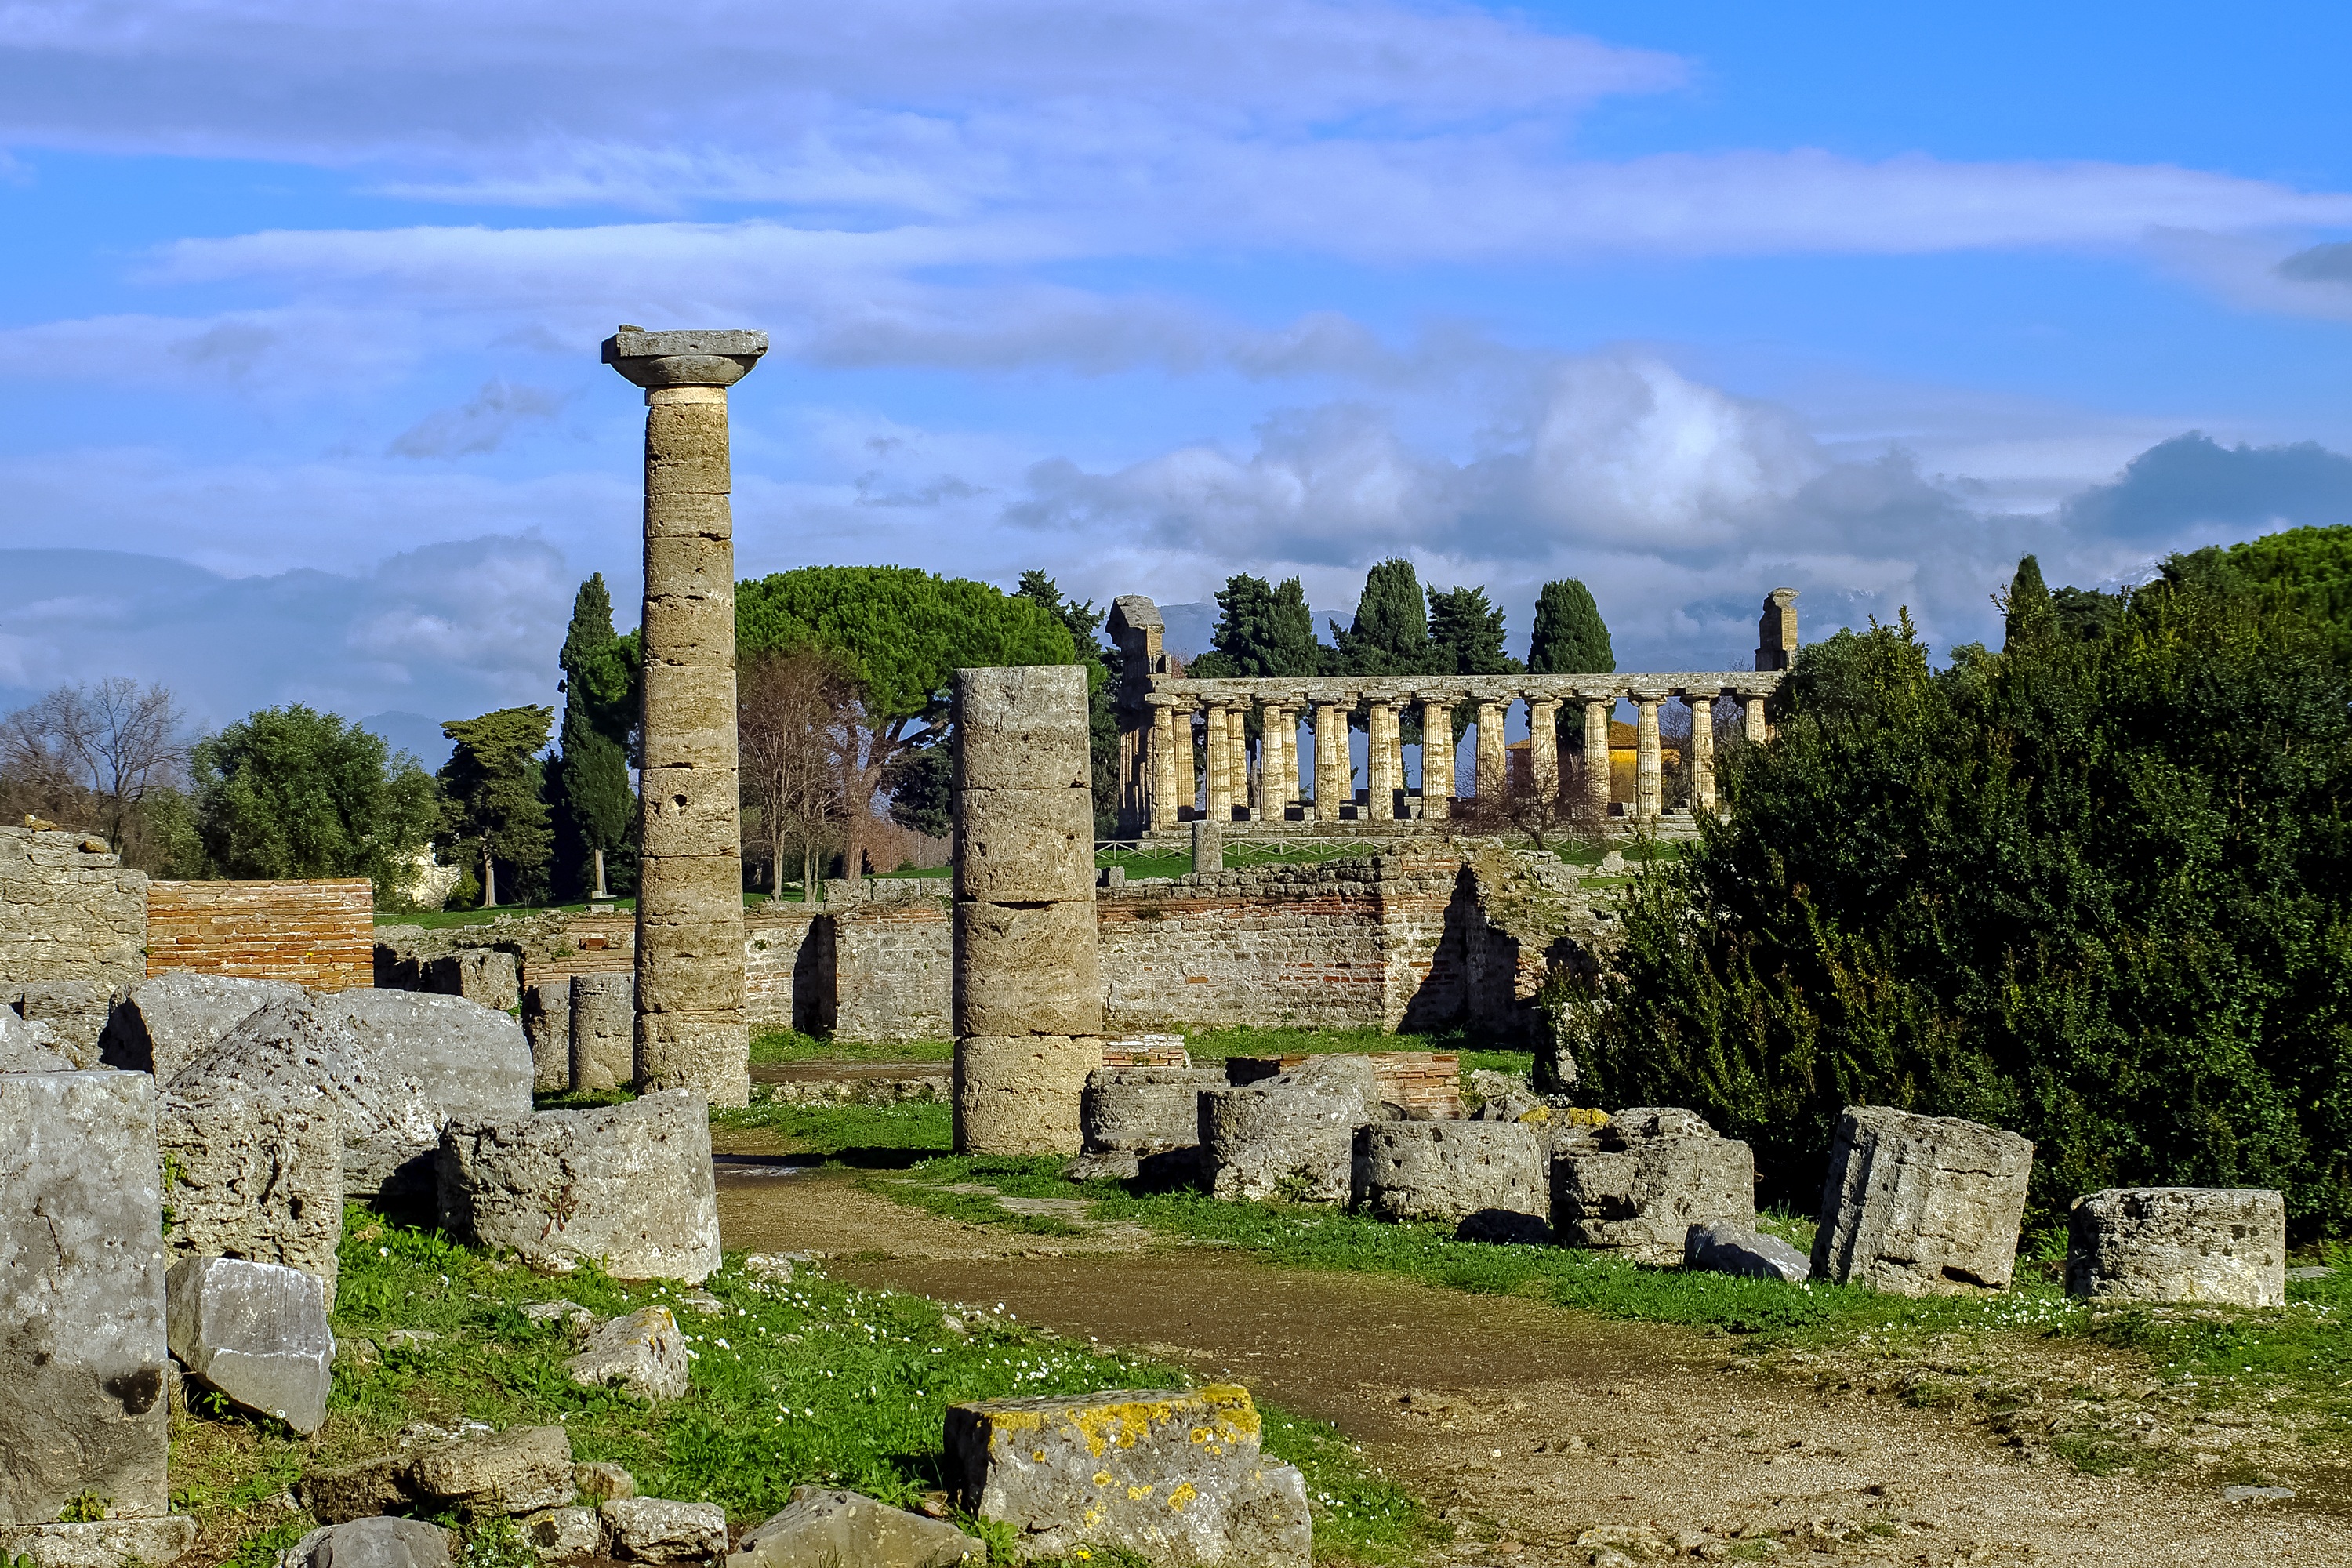
rock, building, chateau, village, castle, landmark, italy, fortification, archaeology, ruins, monastery, abbey, estate, rural area, paestum, salerno, magna grecia, doric style, doric columns, via sacra, archaeological site, unesco world heritage site, historic site, ancient history